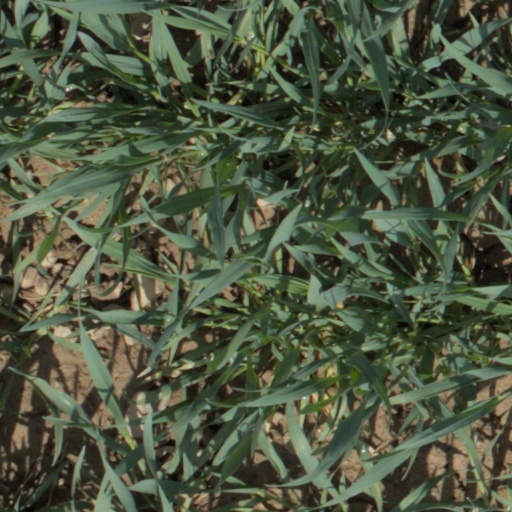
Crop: wheat